Spencer Locke

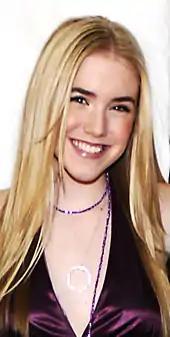
Locke at the 34th Annie Awards in 2007

Spencer Locke (born September 20, 1991) is an American actress known for her roles as Kylie in "Cougar Town," Jenny Bennett in "Monster House," Ione in "Detention", and K-Mart in the "Resident Evil" film series.